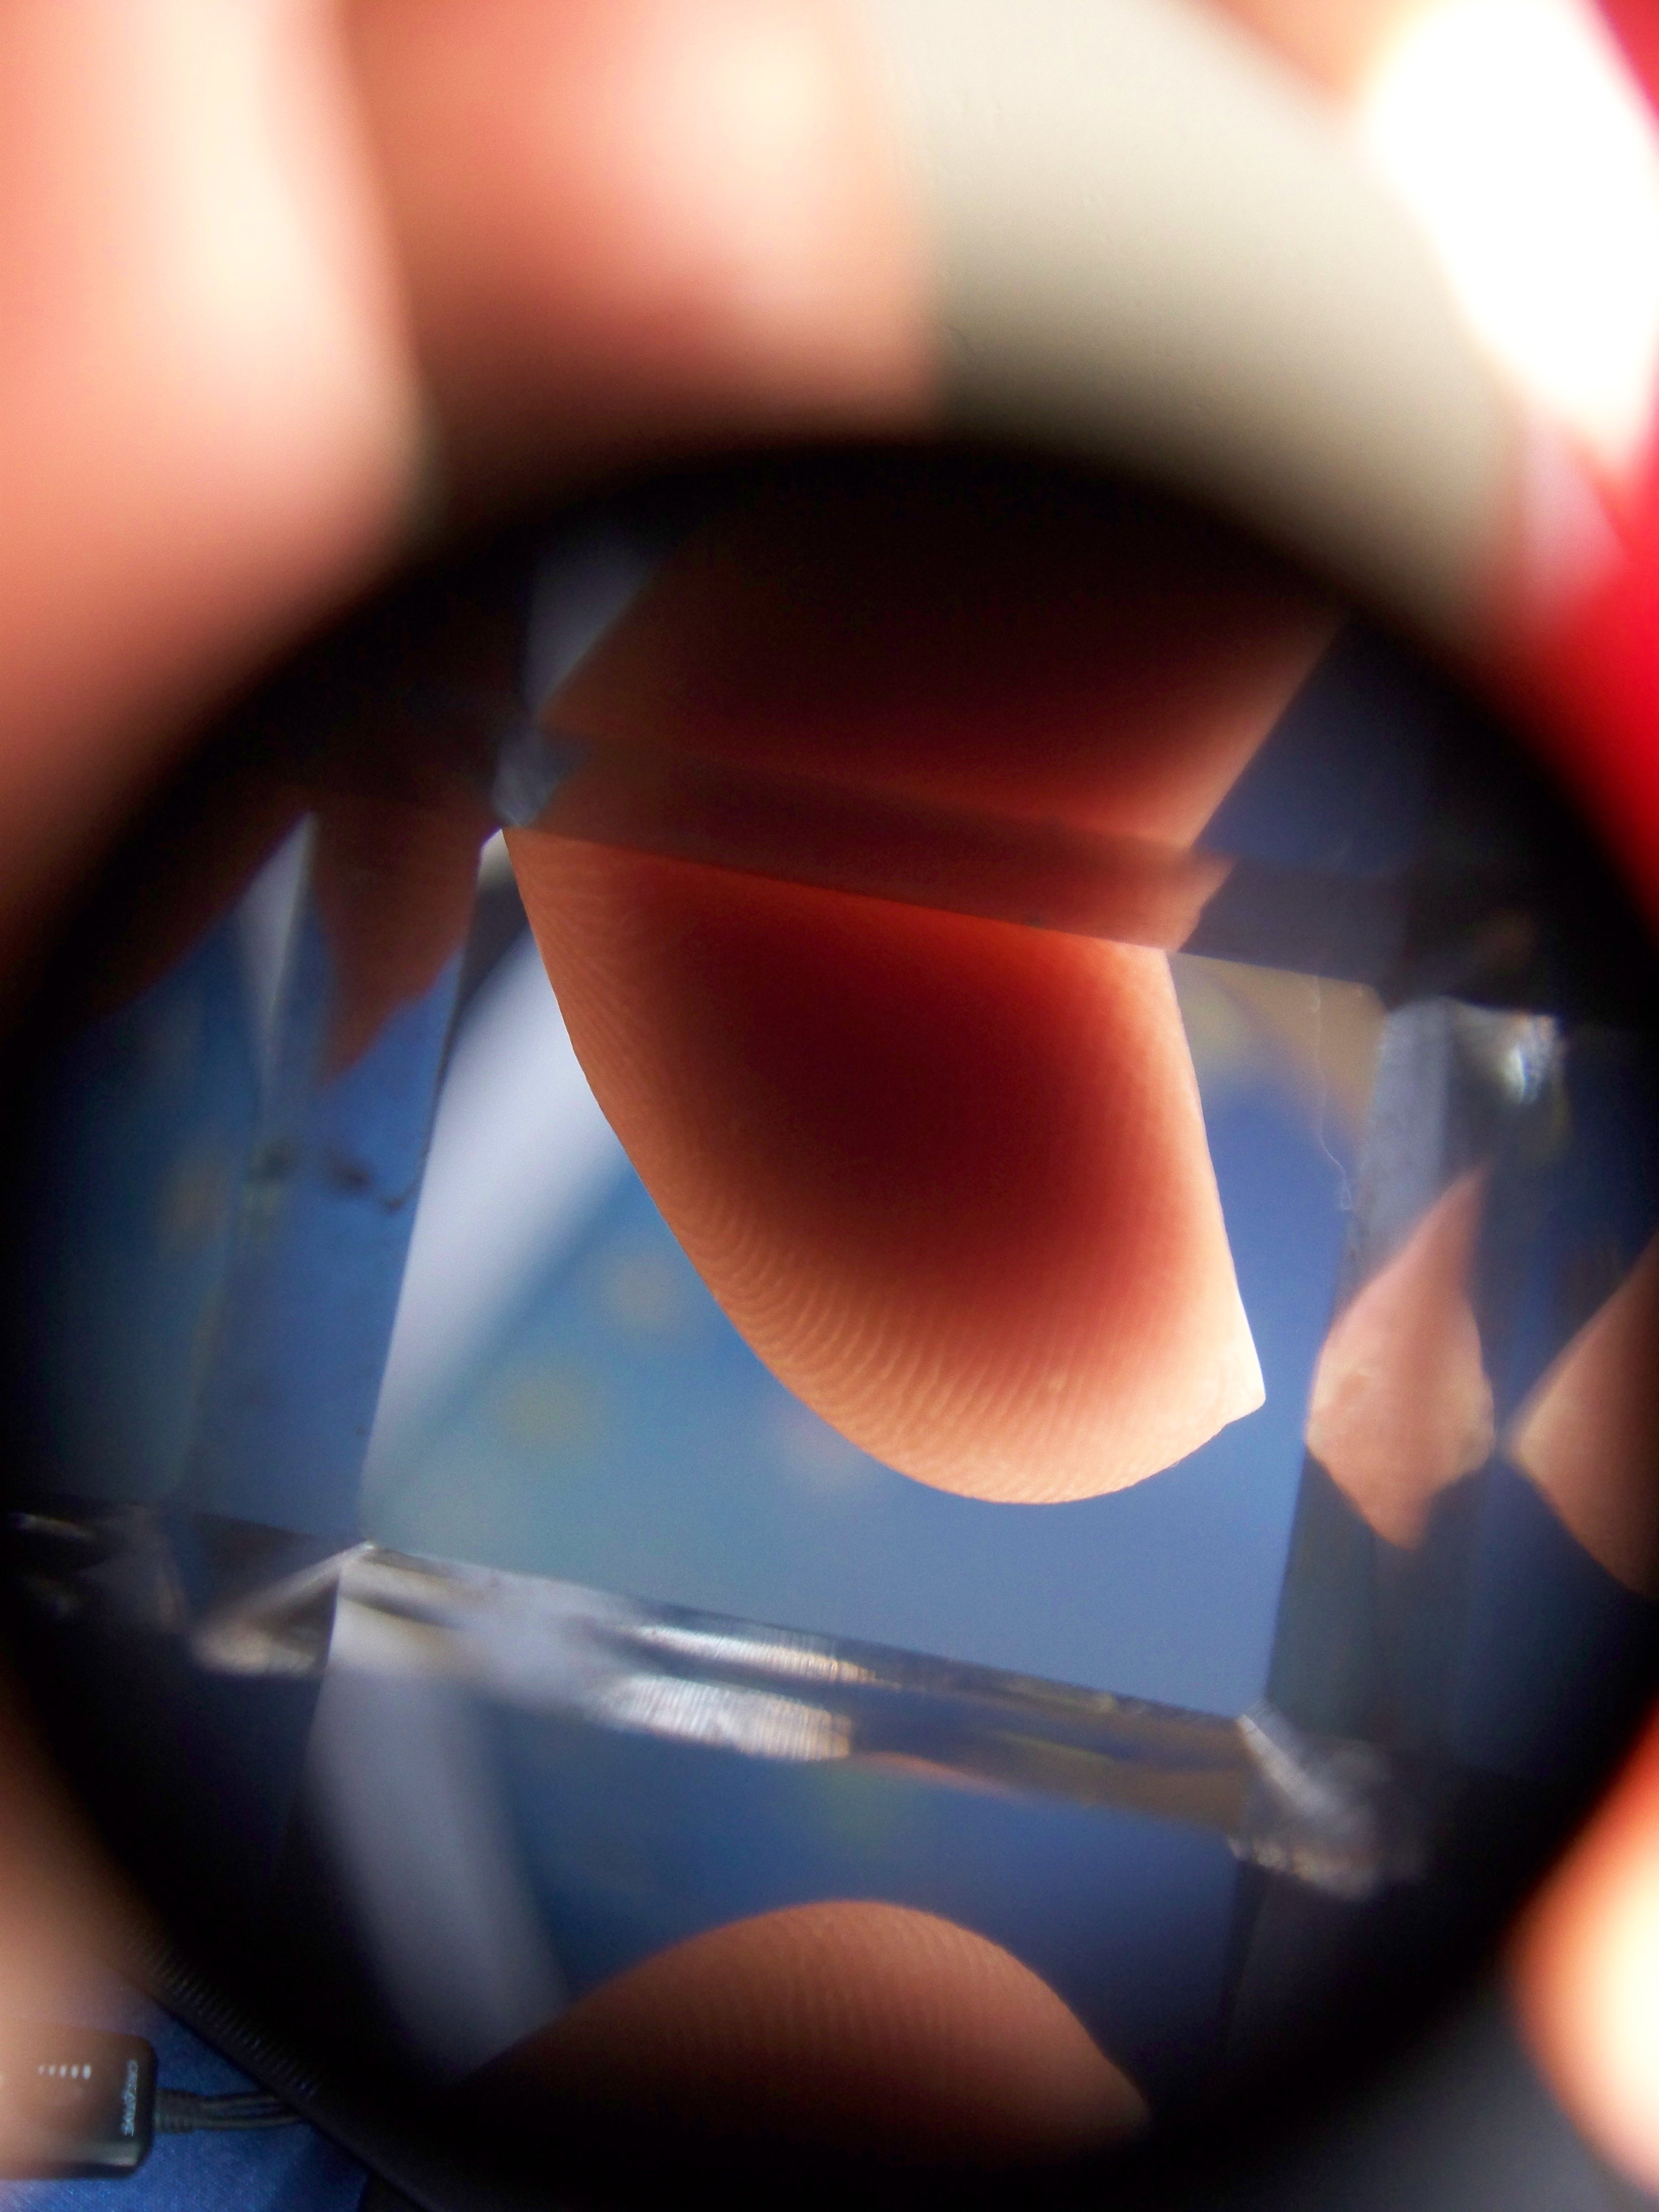
hand, light, abstract, photography, glass, boy, finger, reflection, red, color, communication, child, blue, lighting, circle, close up, fingernail, fist, help, background, eye, ball, sphere, concept, anatomy, organ, shape, negative, top, greeting, adult, positive, macro photography, neon green, not okay